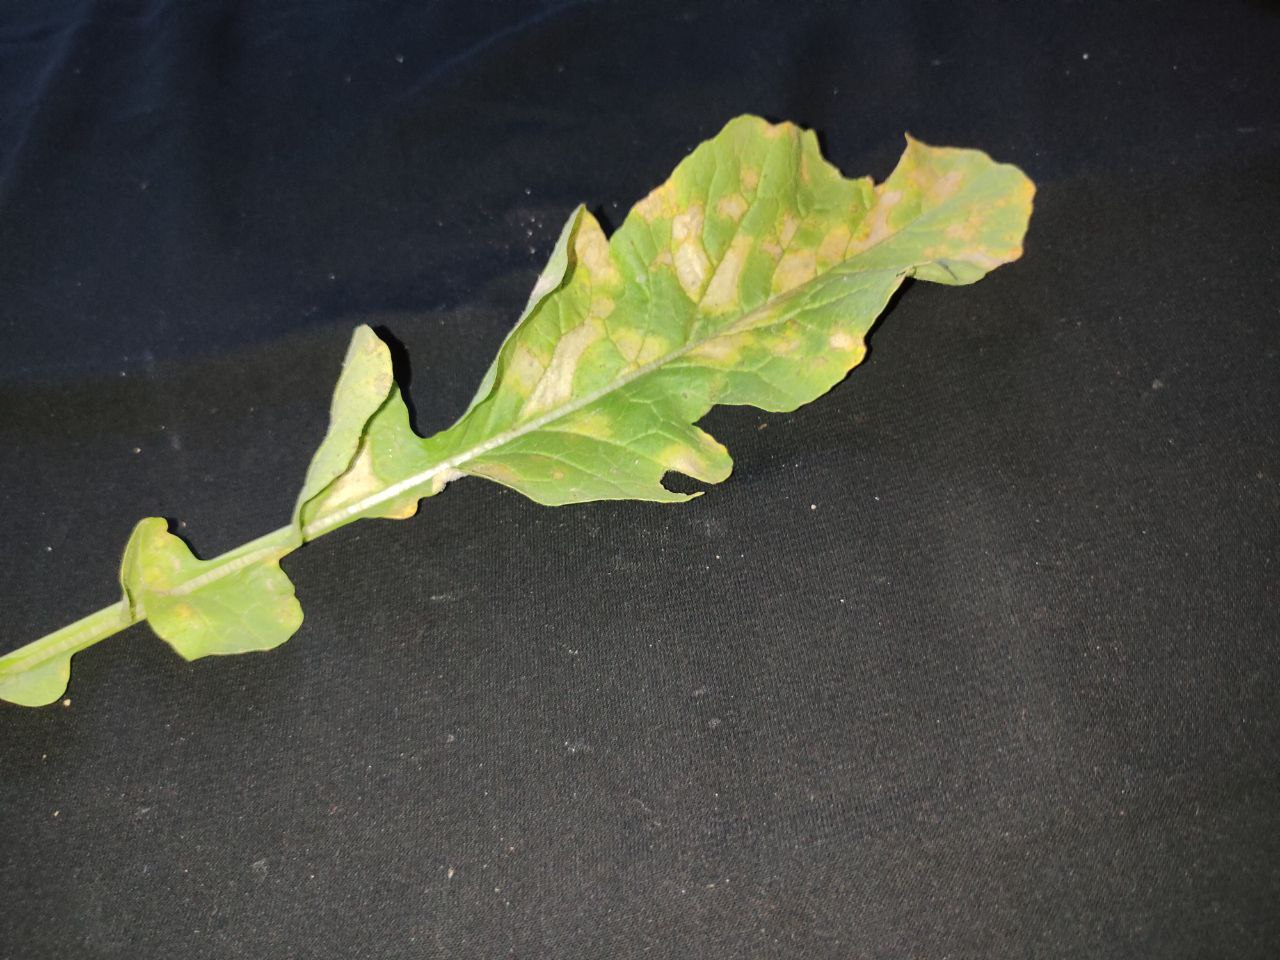
Label: Mosaic virus